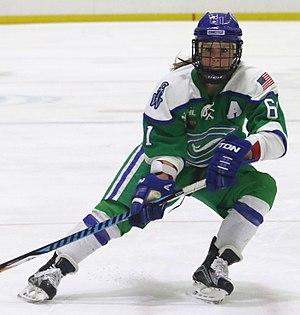
Kelli Stack est une joueuse américaine de hockey sur glace évoluant dans la ligue élite féminine en tant qu'attaquante. Elle a remporté deux médailles d'argent aux Jeux olympiques de Vancouver 2010 et aux Jeux olympiques de Sotchi en 2014. Elle a également représenté les États-Unis dans 6 championnats du monde, remportant 5 médailles d'or et 1 médaille d'argent.